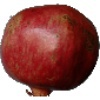
Label: Pomegranate 1